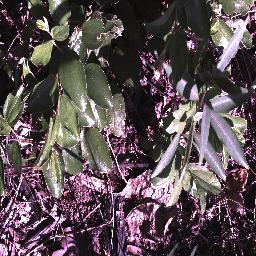
Label: negative